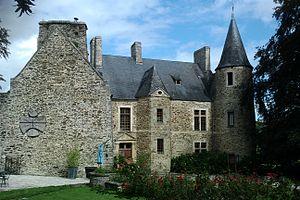
Château Sainte-Marie d'Agneaux
Cet article recense de manière non exhaustive les châteaux, maisons fortes, mottes castrales, manoirs, situés dans le département français de la Manche en région Normandie. Il est fait état des inscriptions et classements au titre des monuments historiques.
Le château de Sainte-Marie est une ancienne demeure fortifiée, du XIIIᵉ siècle, remaniée aux XVIᵉ et XVIIᵉ siècles, qui se dresse sur la commune d'Agneaux dans le département de la Manche, en région Normandie.
Agneaux est une commune française, située dans le département de la Manche en région Normandie, peuplée de 4 027 habitants.